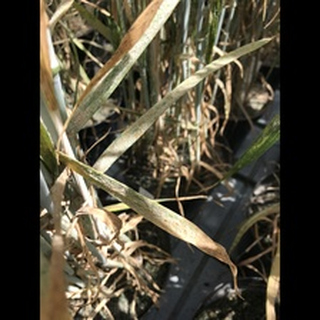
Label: wheat_mildew